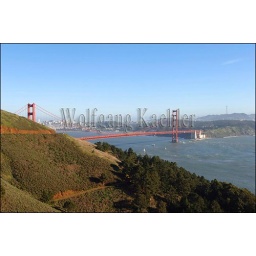
Usa, california, san francisco, view of golden gate bridge from marine headlands with san francisco in background